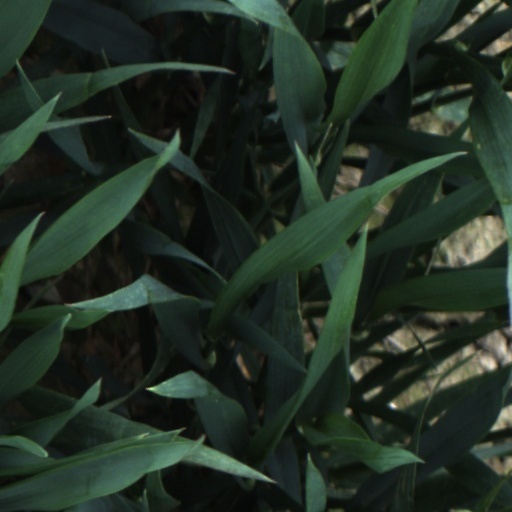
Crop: wheat